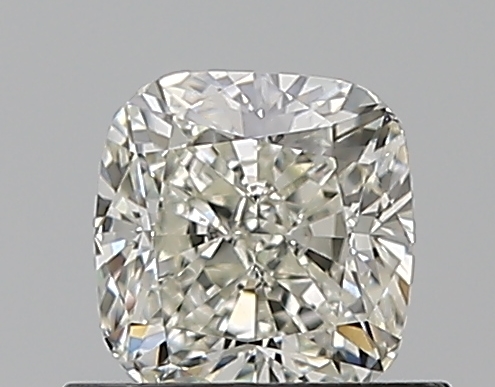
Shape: cushion
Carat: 0.7
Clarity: VS2
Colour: J
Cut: EX
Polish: EX
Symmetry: VG
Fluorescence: N
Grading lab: GIA
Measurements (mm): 5.02 x 4.85 x 3.37